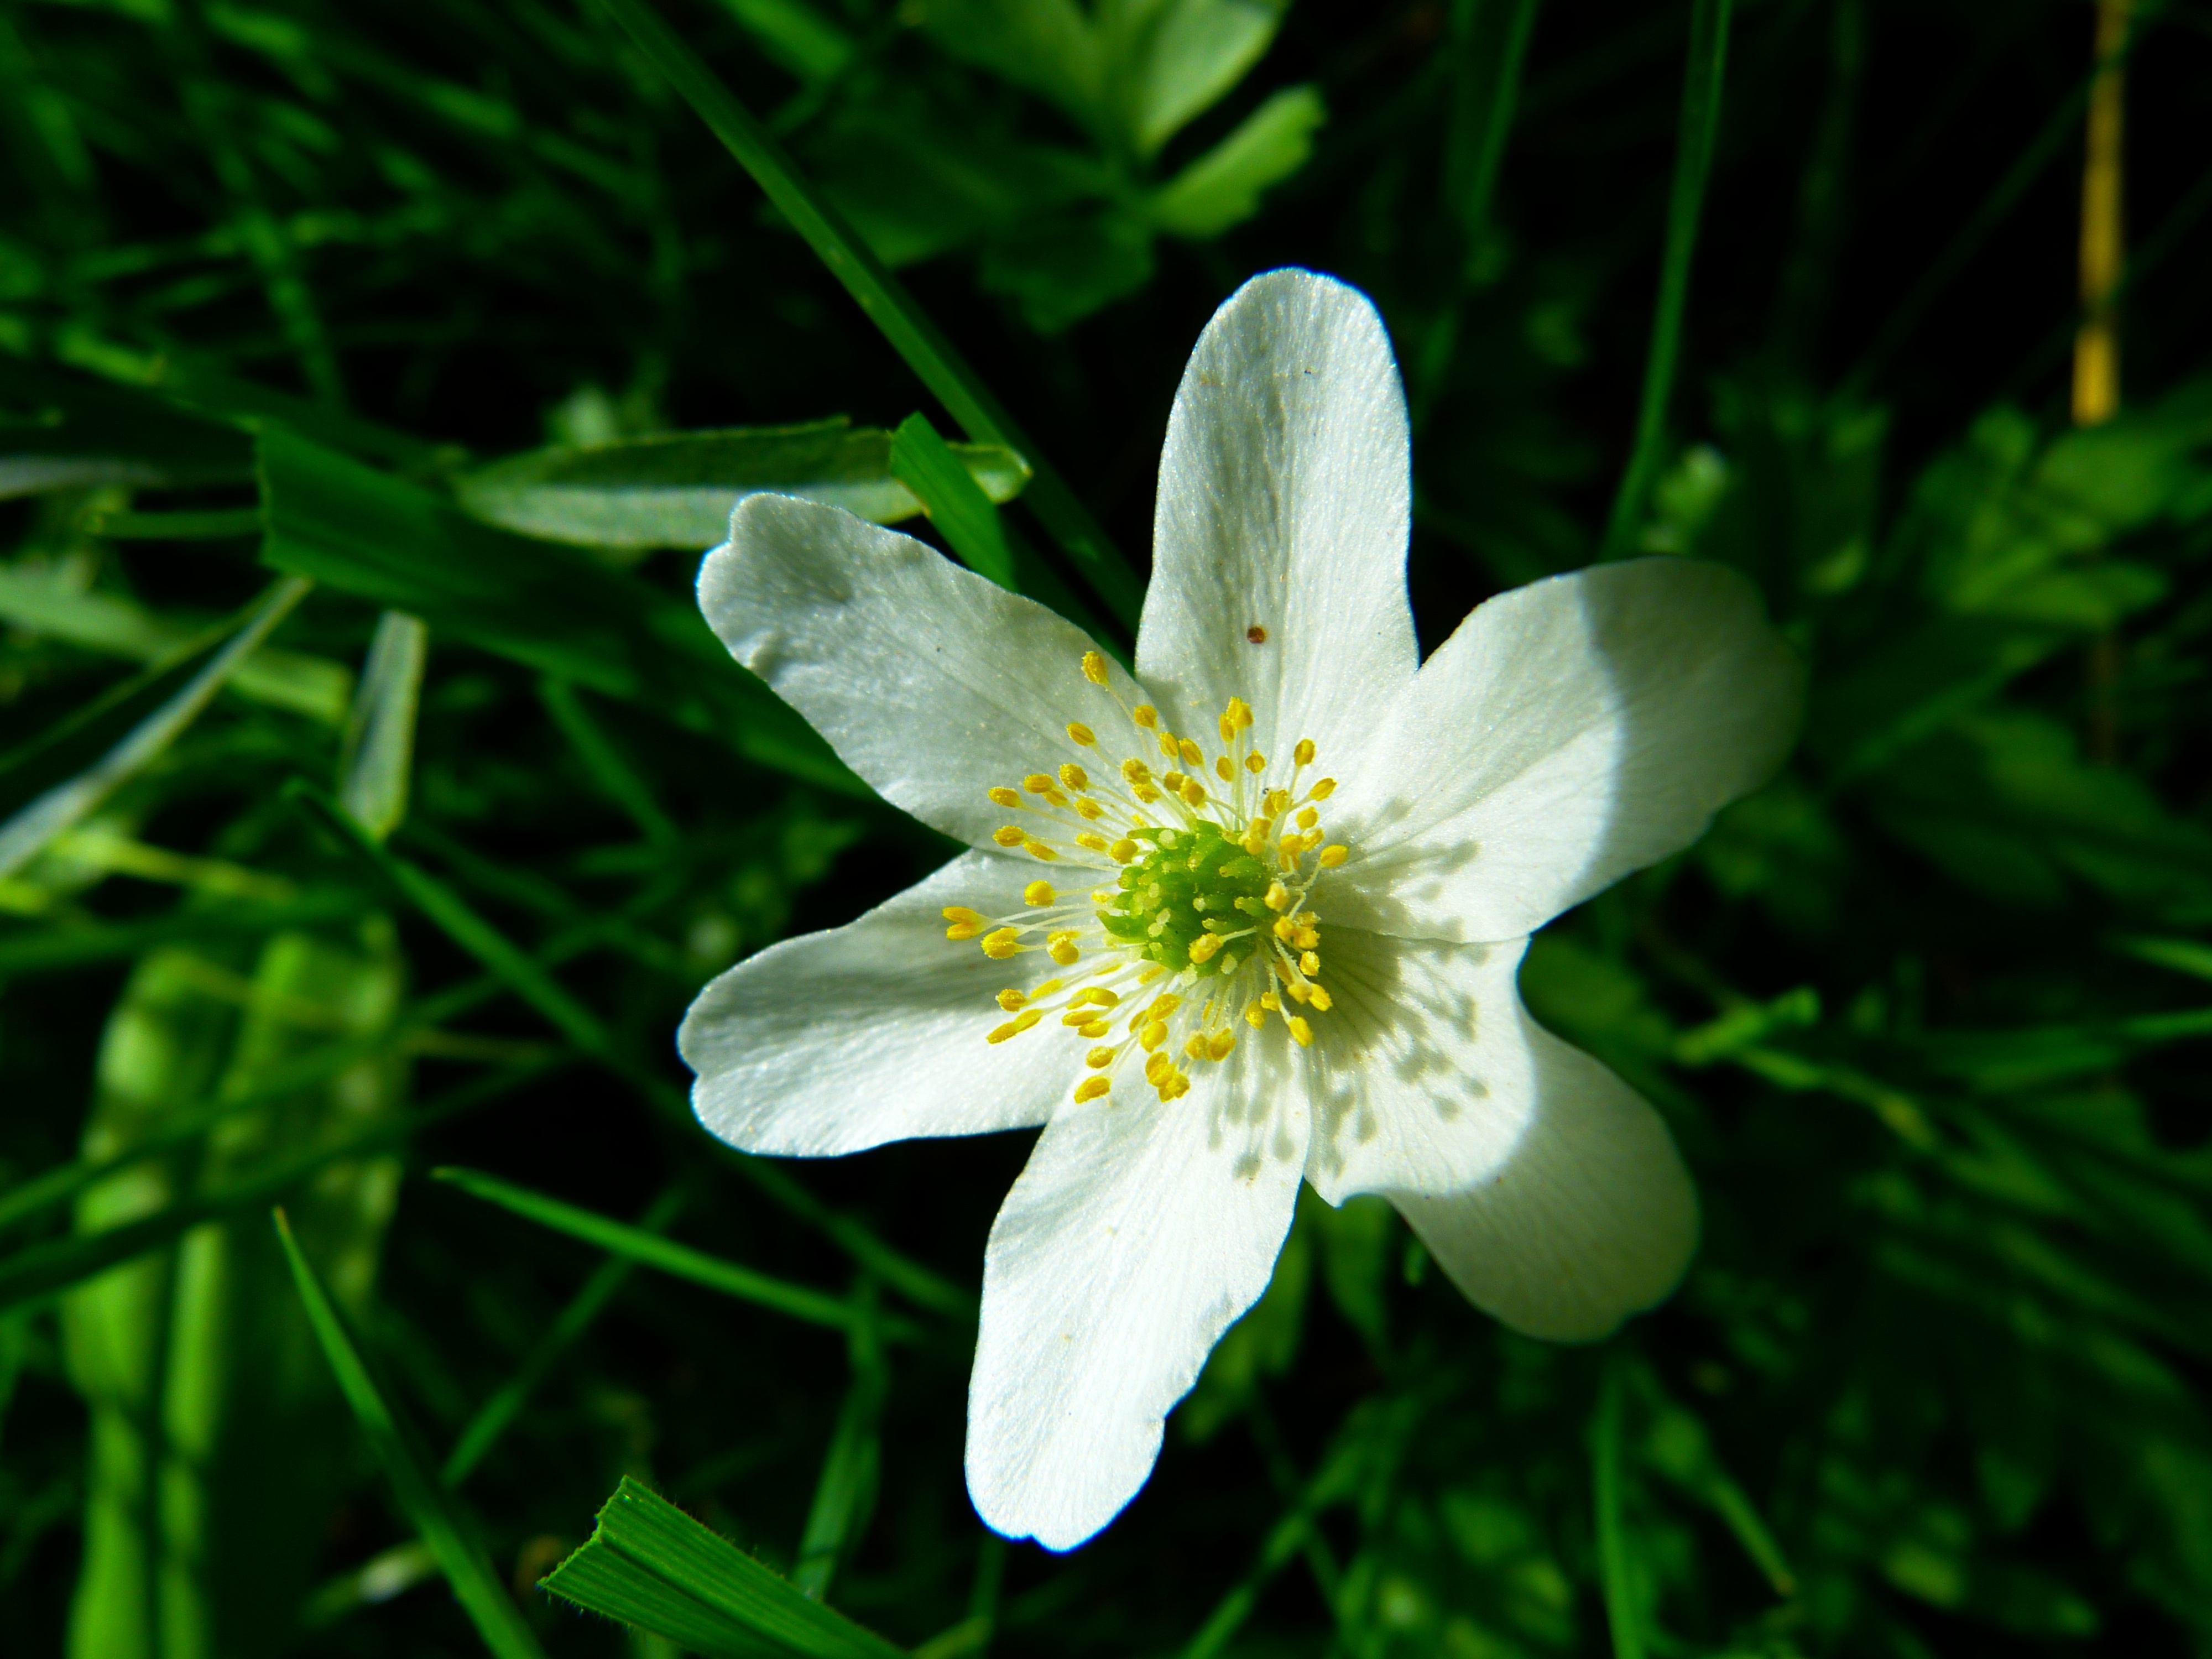
nature, blossom, plant, white, meadow, flower, petal, bloom, spring, green, botany, flora, wildflower, anemone, macro photography, wood anemone, flowering plant, hahnenfu gew chs, land plant